Sky position (RA, Dec in degrees): 185.461, 3.612
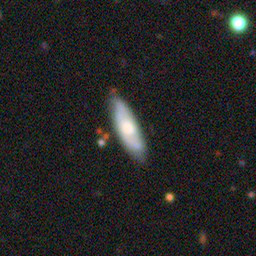
Galaxy morphology: Cigar Shaped Smooth Galaxies